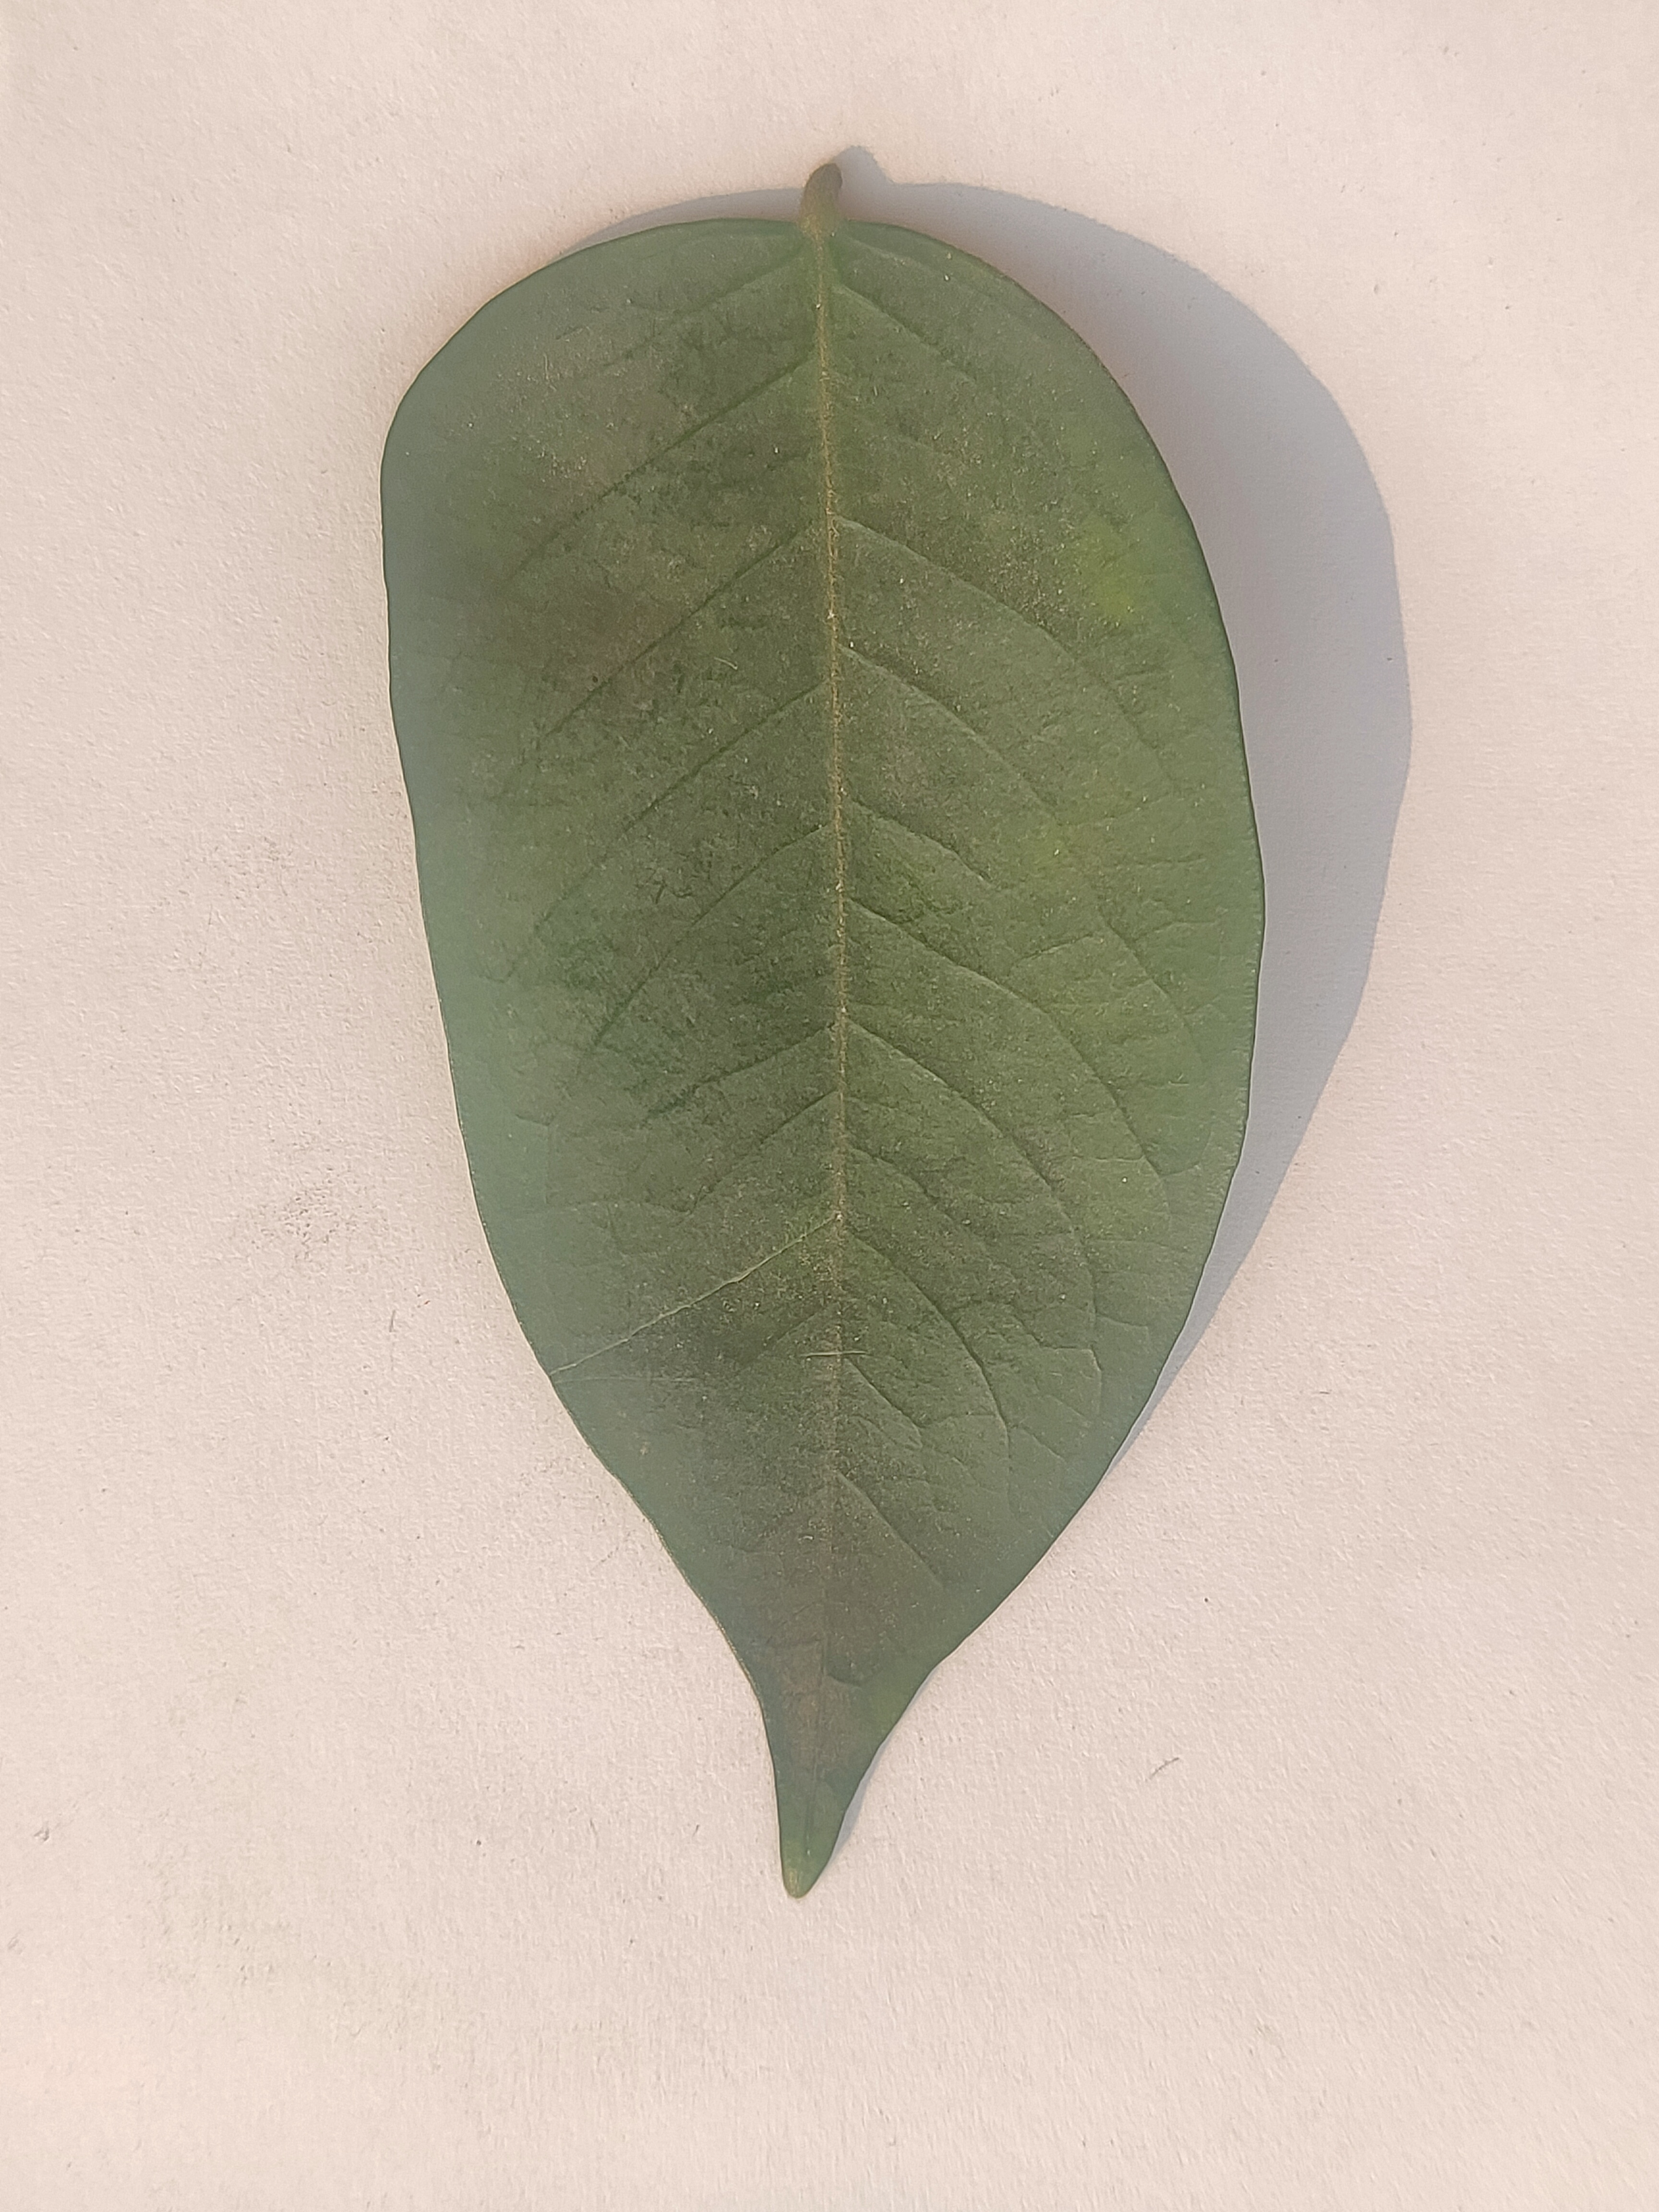
Leaf variety: Star Fruit